Onkelos

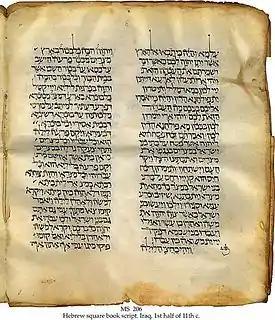
Targum from the 11th century

Onkelos ( "ʾunqəlōs"), possibly identical to Aquila of Sinope, was a Roman national who converted to Judaism in Tannaic times ( 35–120 CE). He is considered to be the author of the Targum Onkelos ( 110 CE).